List of cemeteries in London

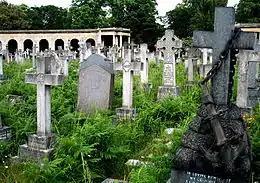
Tombs at Brompton Cemetery, one of seven large cemeteries established in London in the 1830s and 1840s

There are a number of cemeteries in Greater London. Among them are the Magnificent Seven, seven large Victorian-era cemeteries. There are also a number of crematoria. A number of cemeteries have listed buildings or structures, or have been placed on the National Register of Historic Parks and Gardens by English Heritage. Others have secured Green Heritage Site accreditation or may be on the UNESCO World Heritage List.